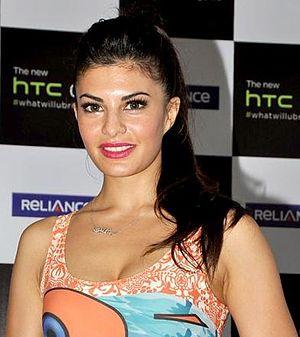
Miss Univers 2006, est la 55ᵉ élection de Miss Univers, qui a lieu le 23 juillet 2006 au Shrine Auditorium de Los Angeles, aux États-Unis.